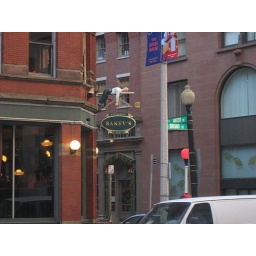
This is a picture of a sign of a bar near our hotel. We thought the sign was interesting.